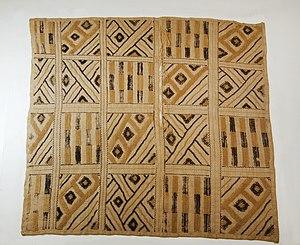
Les Pyaang sont un peuple d'Afrique centrale établi en République démocratique du Congo. Ils font partie du grand groupe des Kuba.